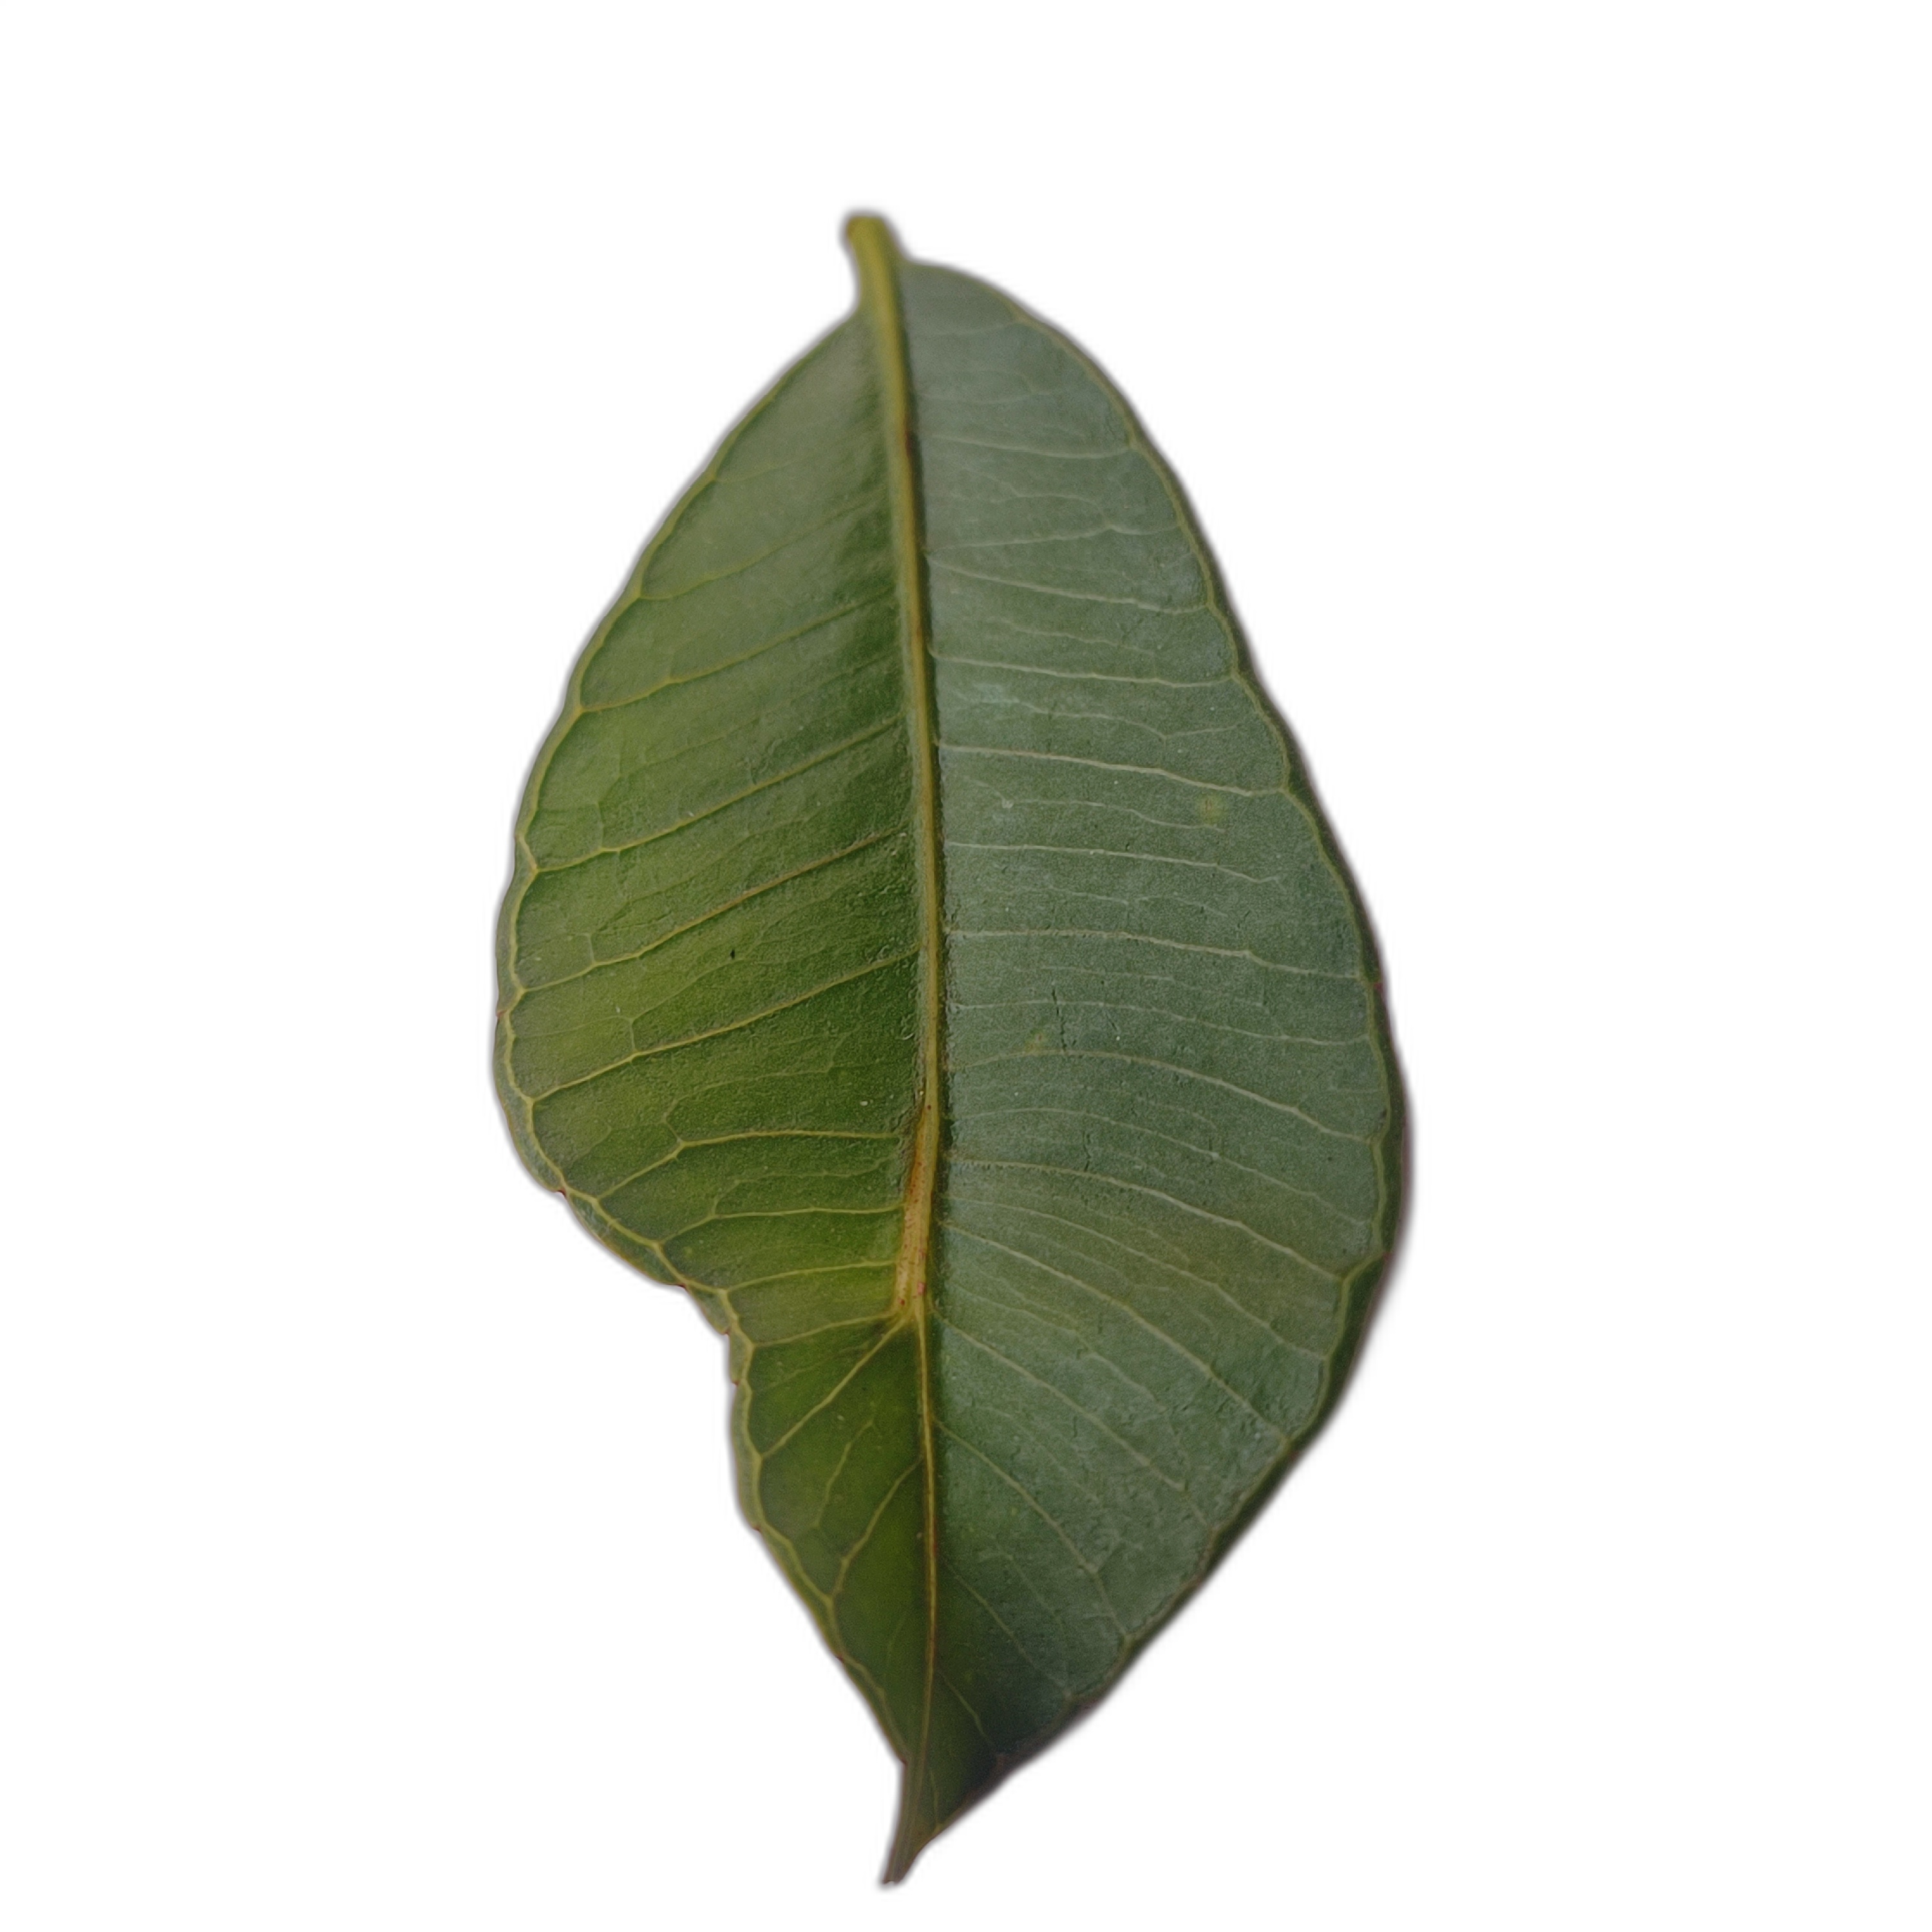
Label: healthy